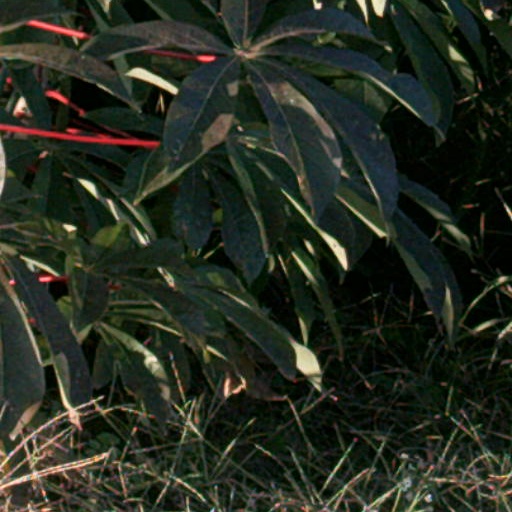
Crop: cassava